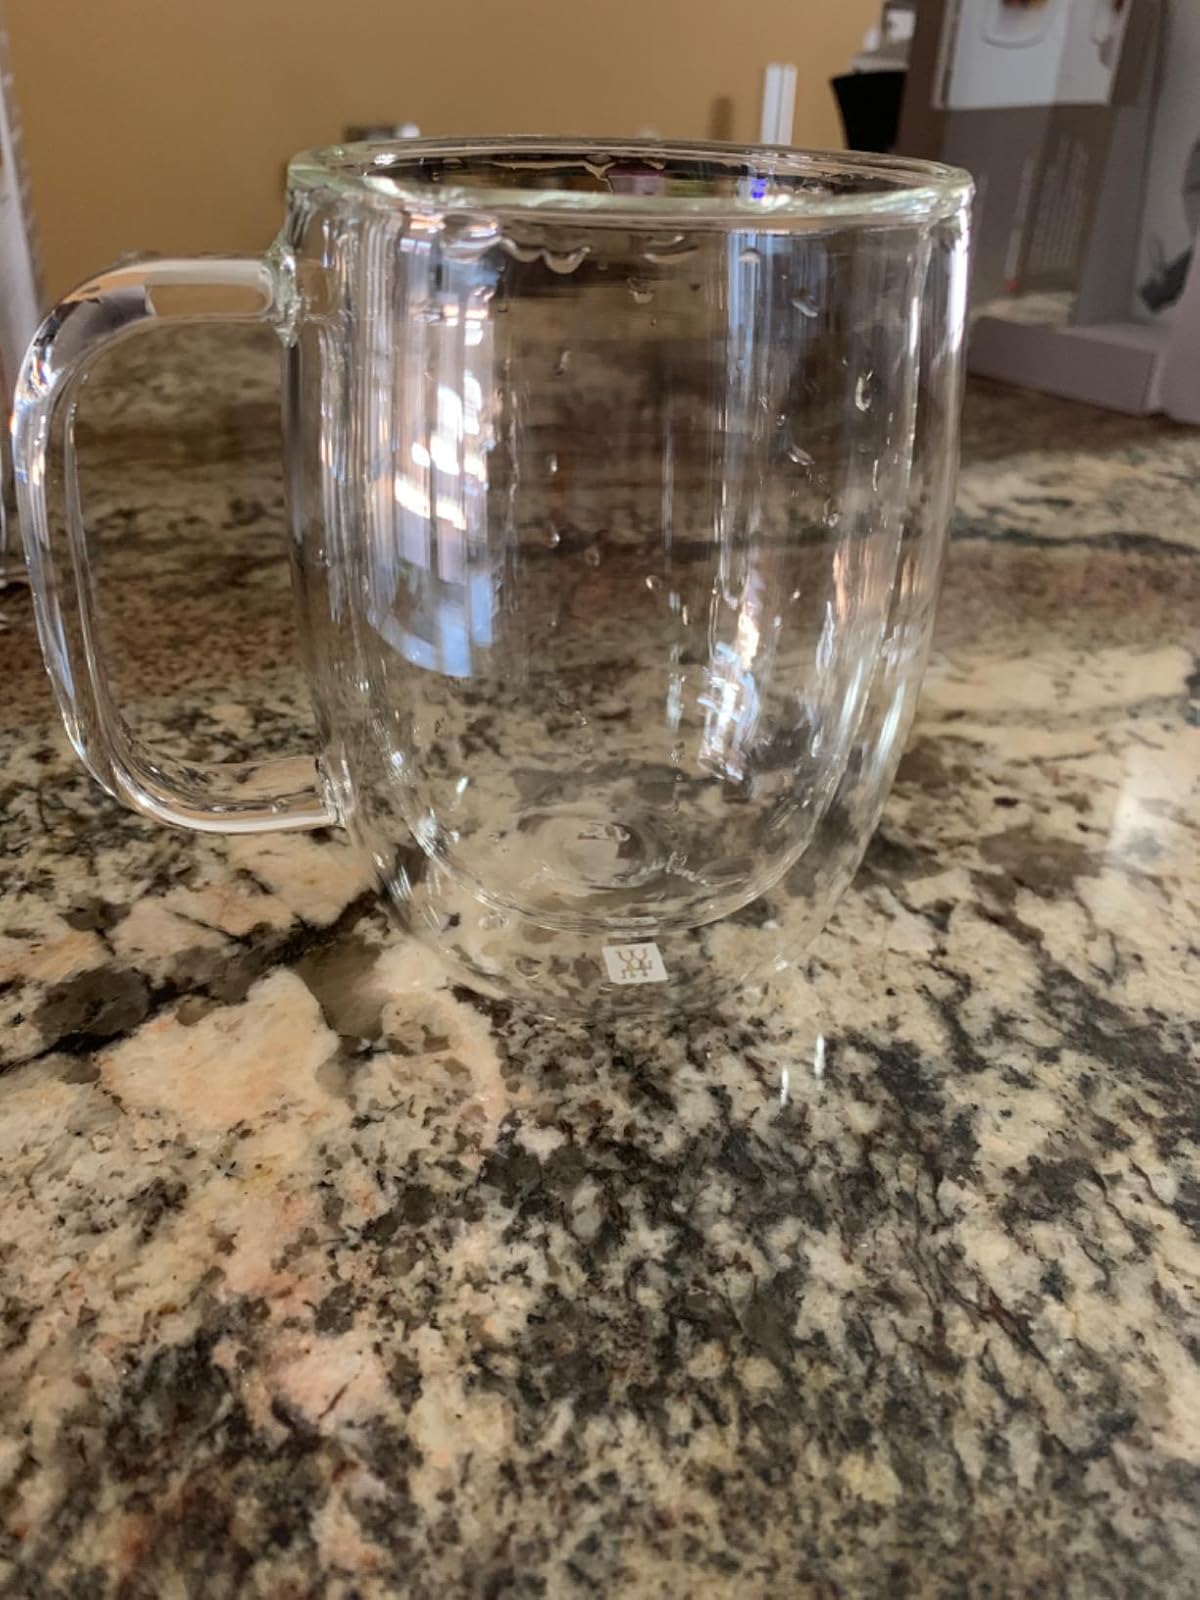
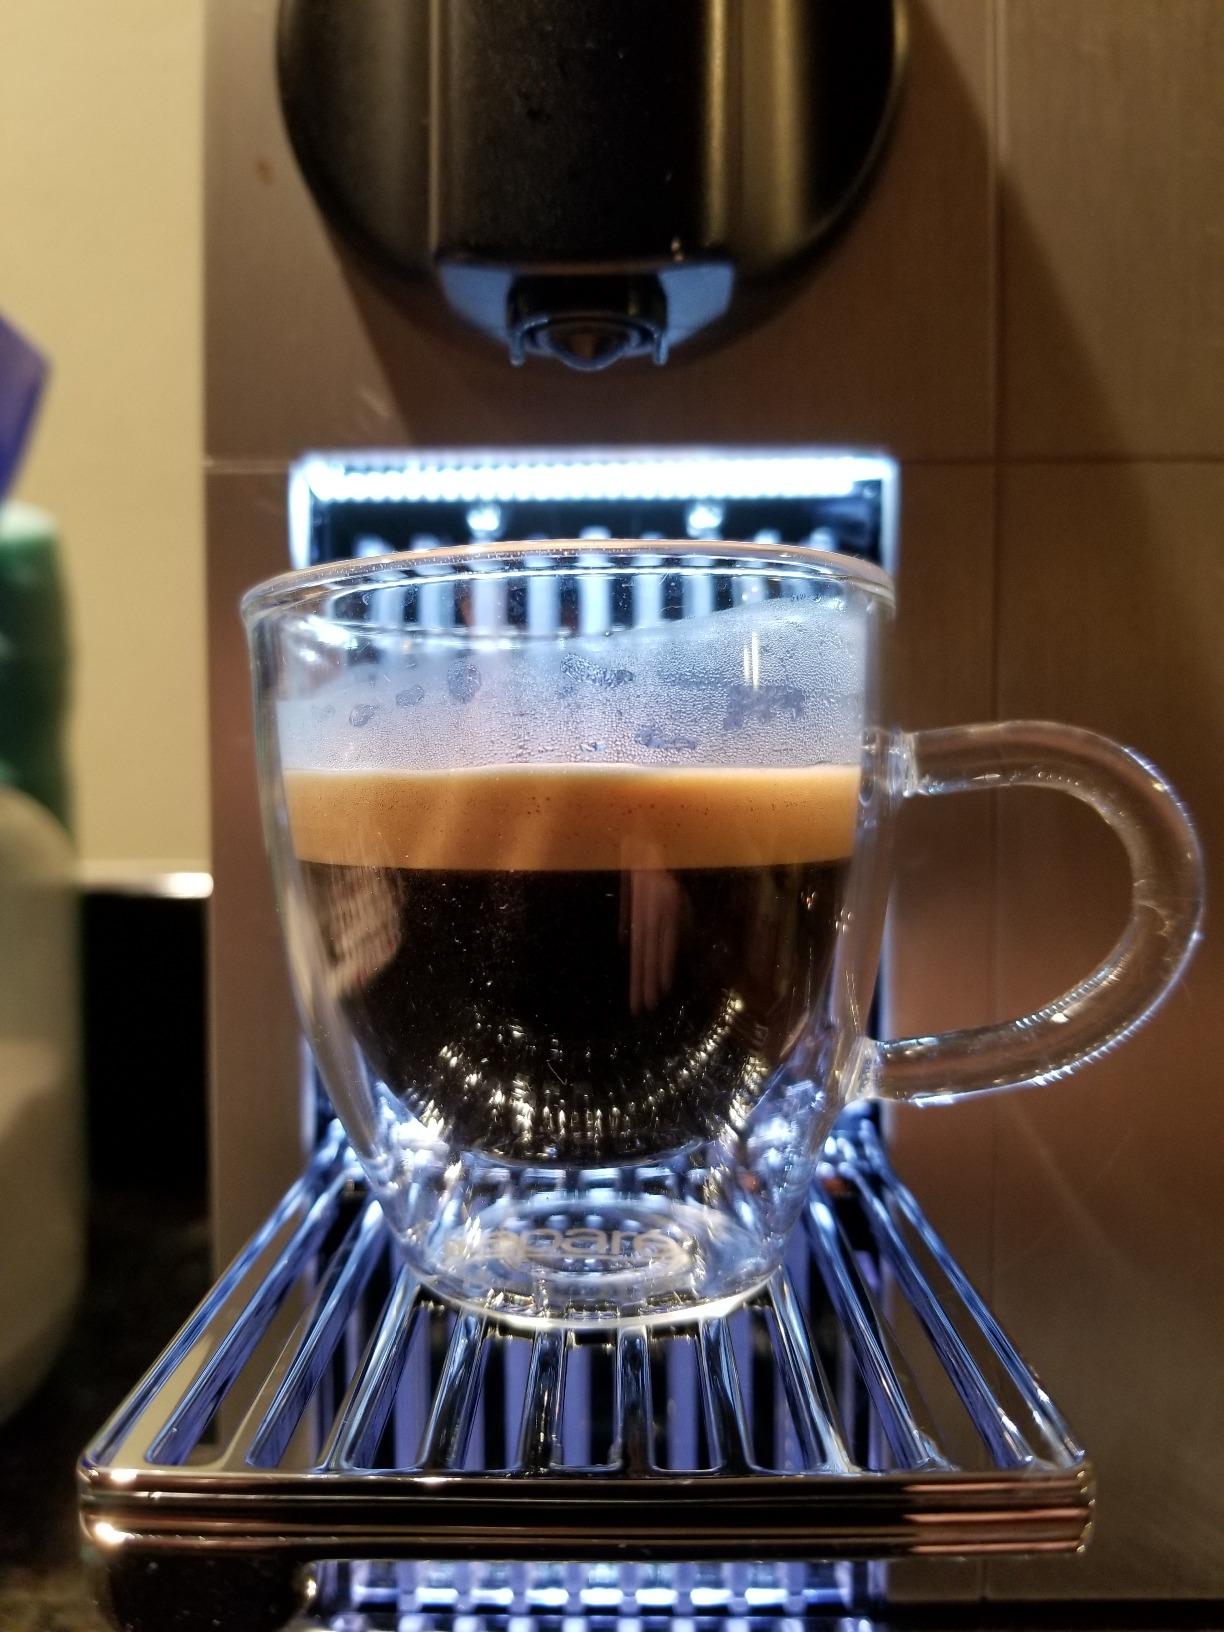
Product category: items_mug
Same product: no